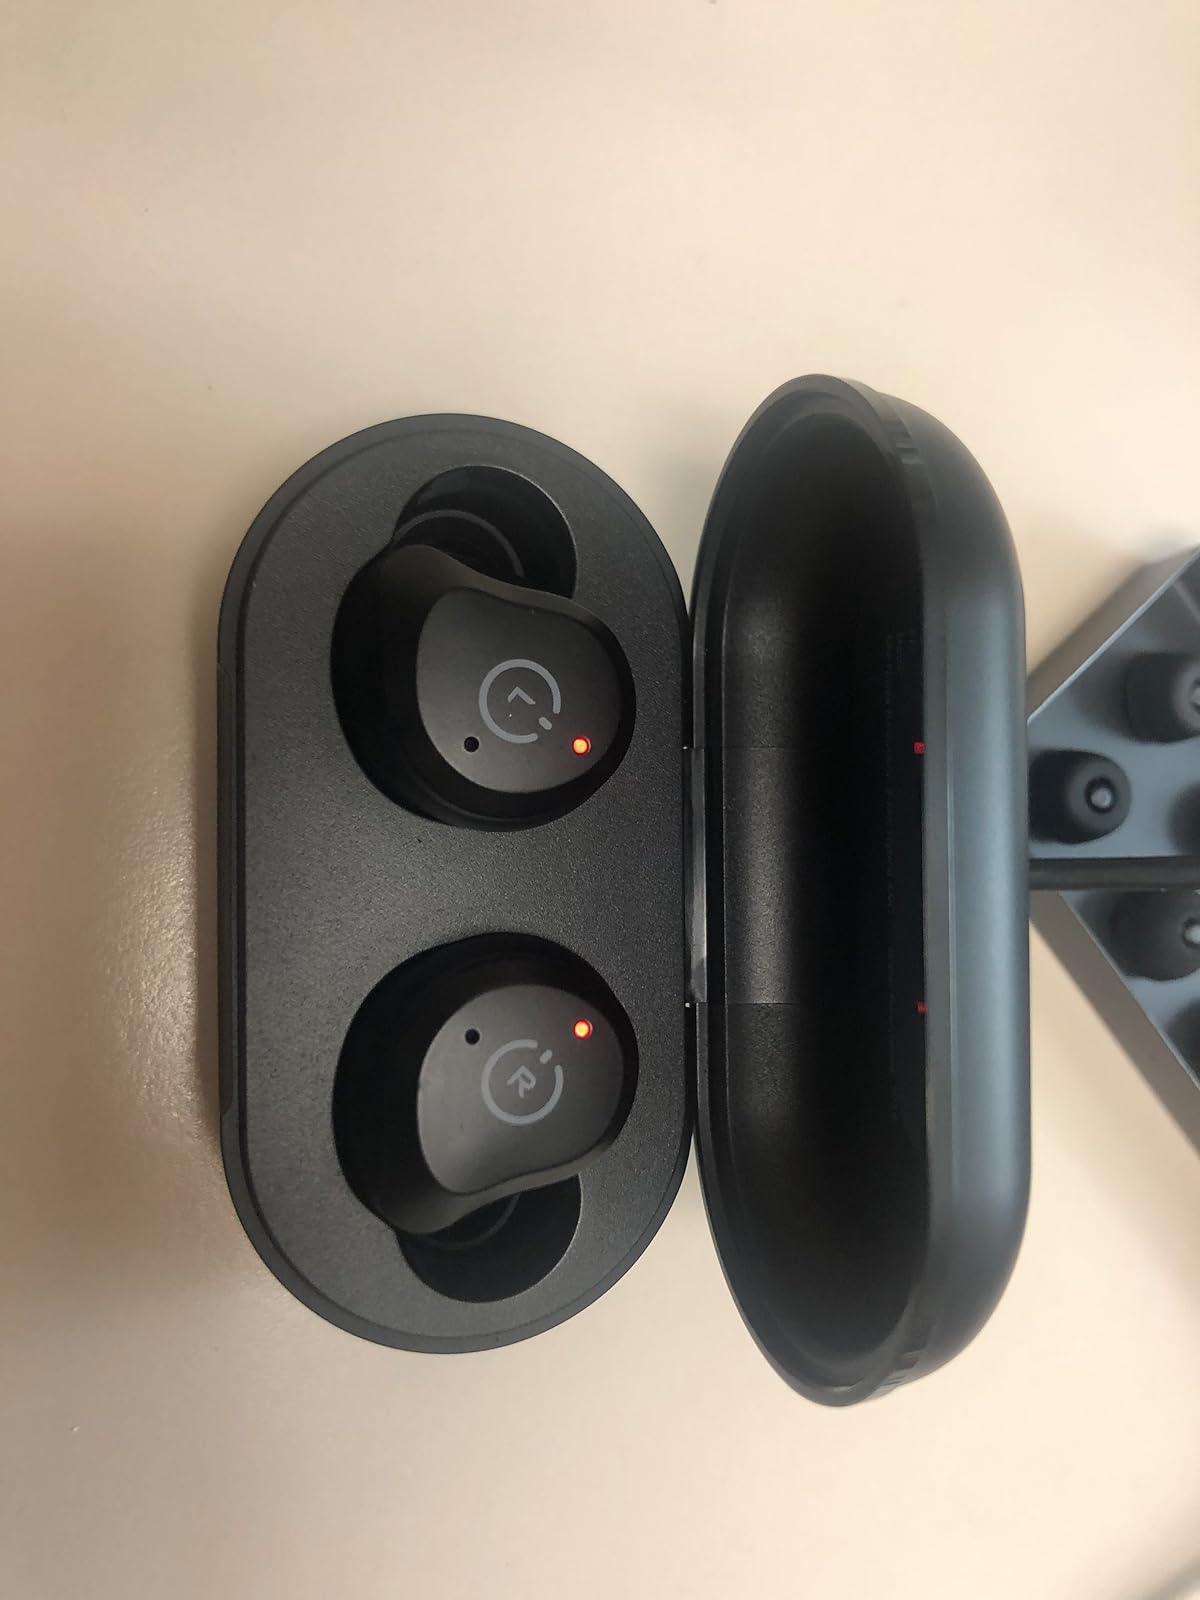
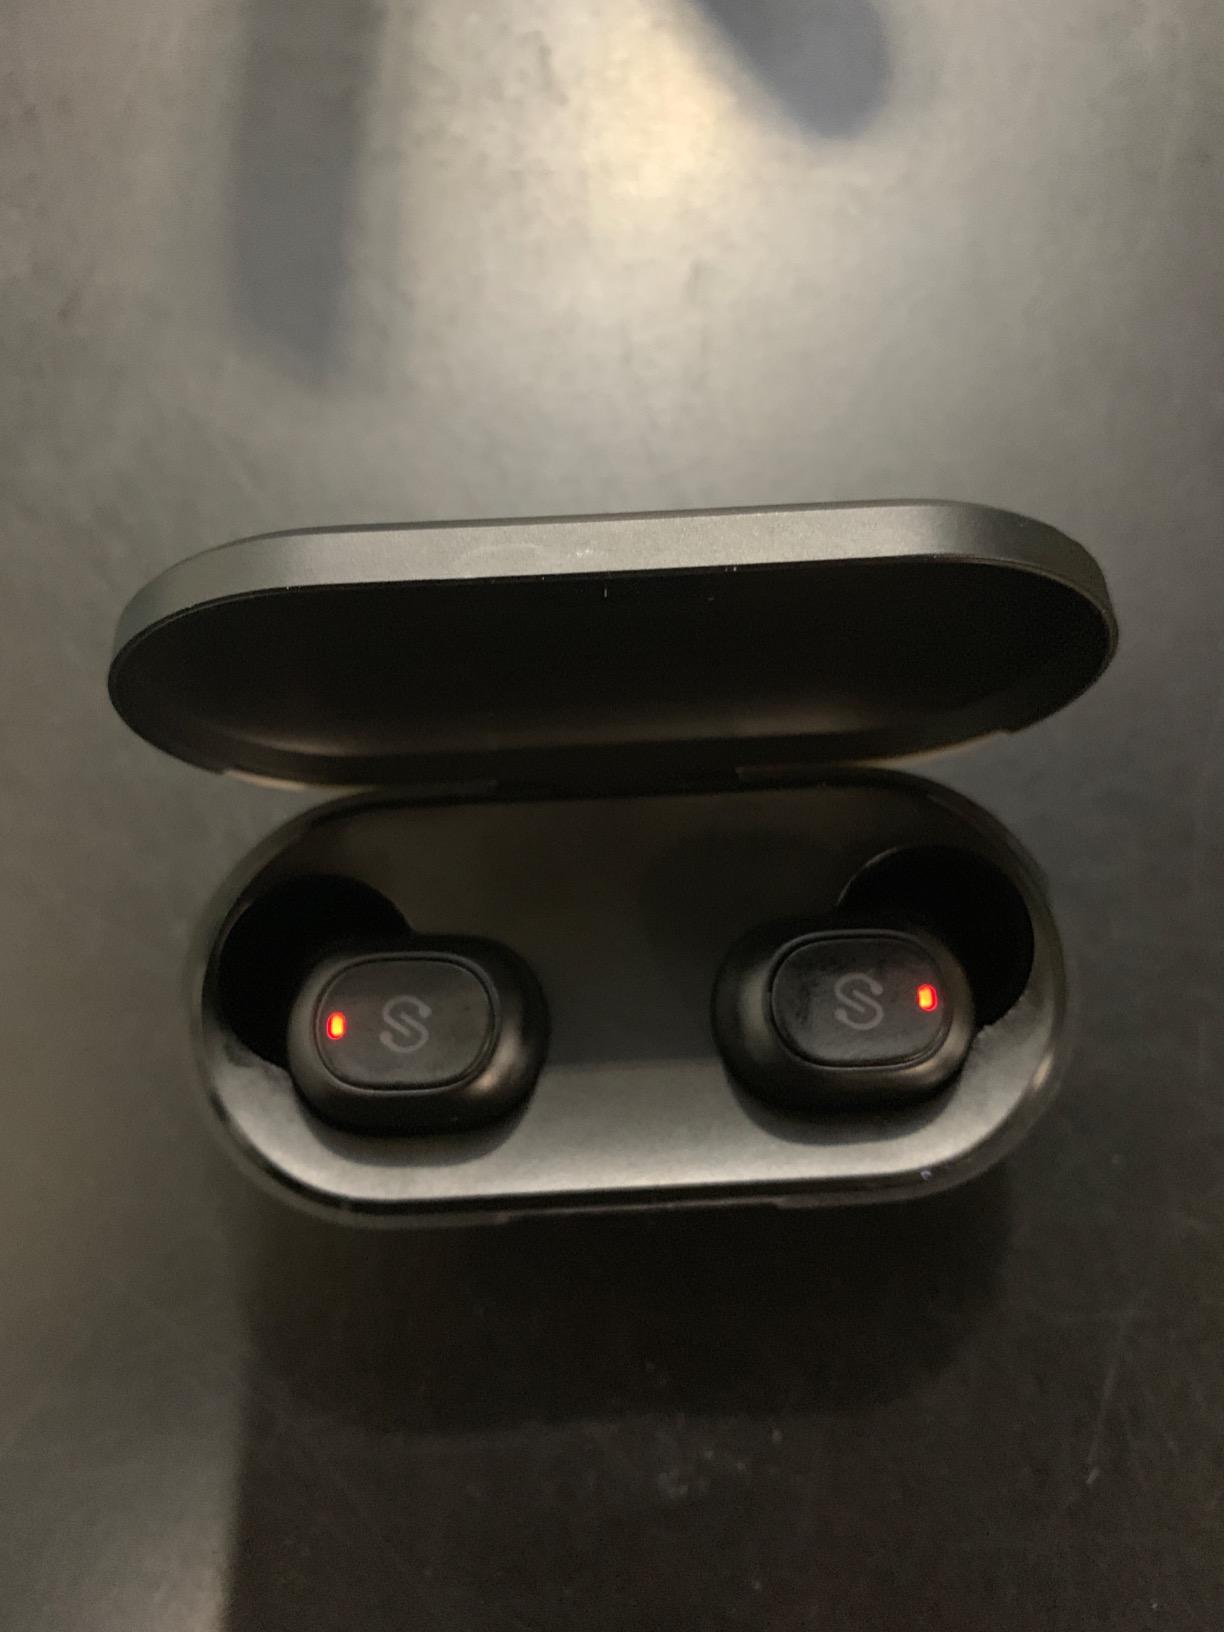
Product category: earbuds
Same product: no